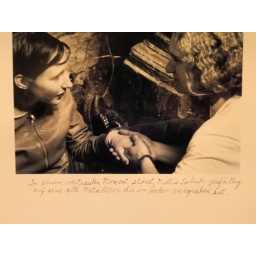
exhibited photograph&amp;quot;On a trustful moment Willi's shoe hits by chance on an old metal box buried in the ground.&amp;quot;